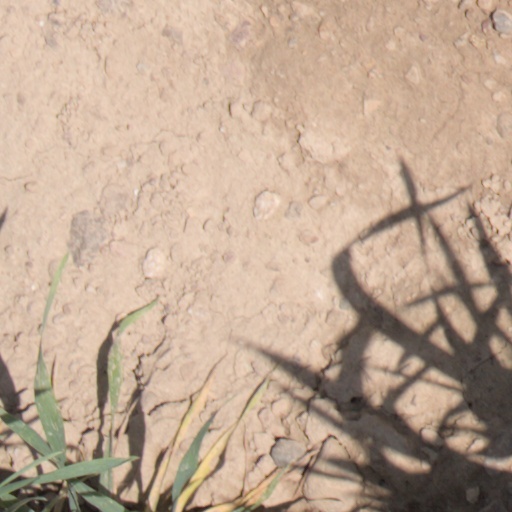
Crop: wheat